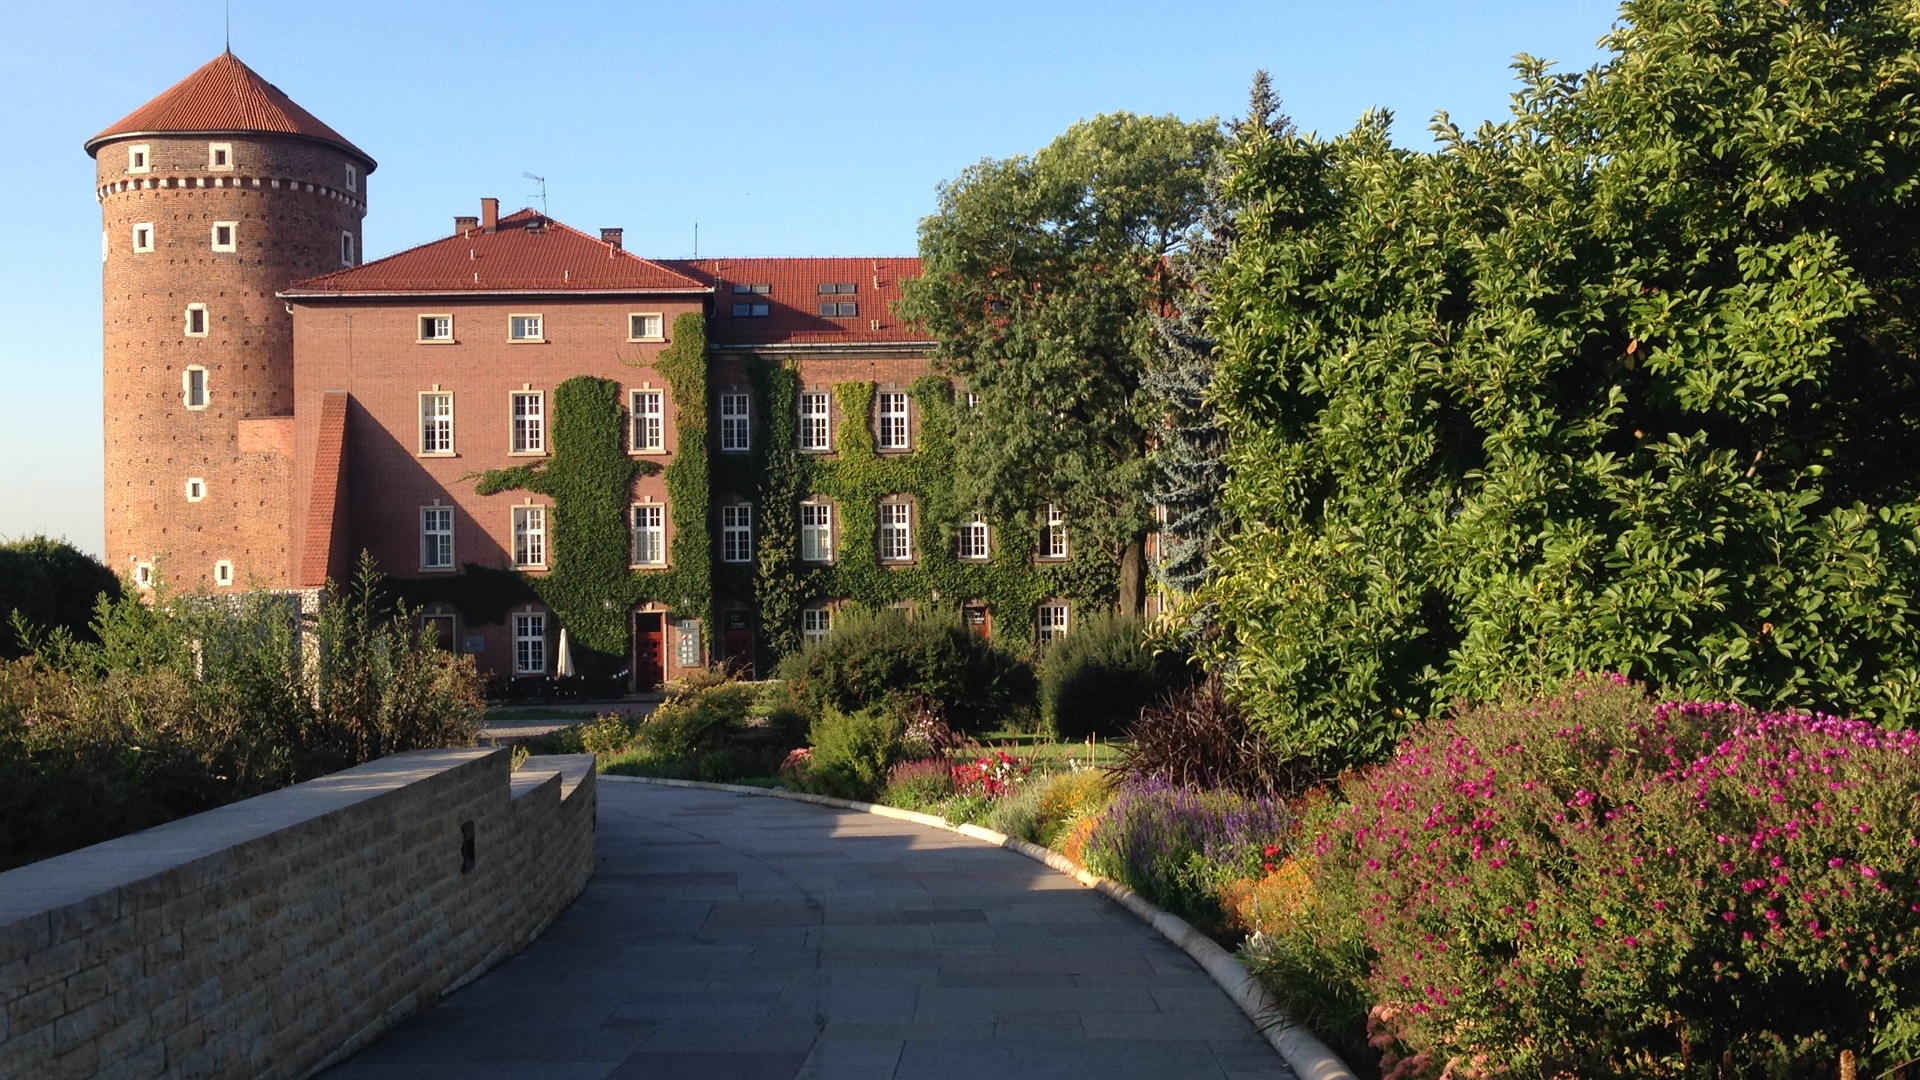
architecture, building, chateau, home, cottage, castle, property, garden, waterway, poland, estate, krakow, real estate, wawel, the castle courtyard